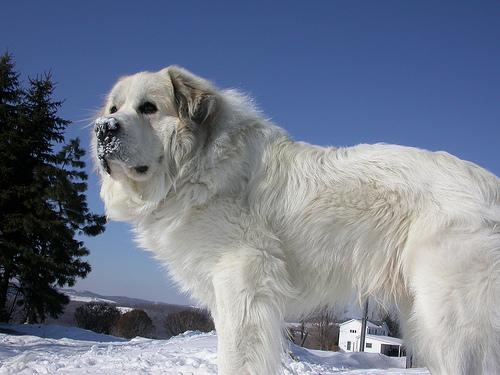
Breed: great pyrenees